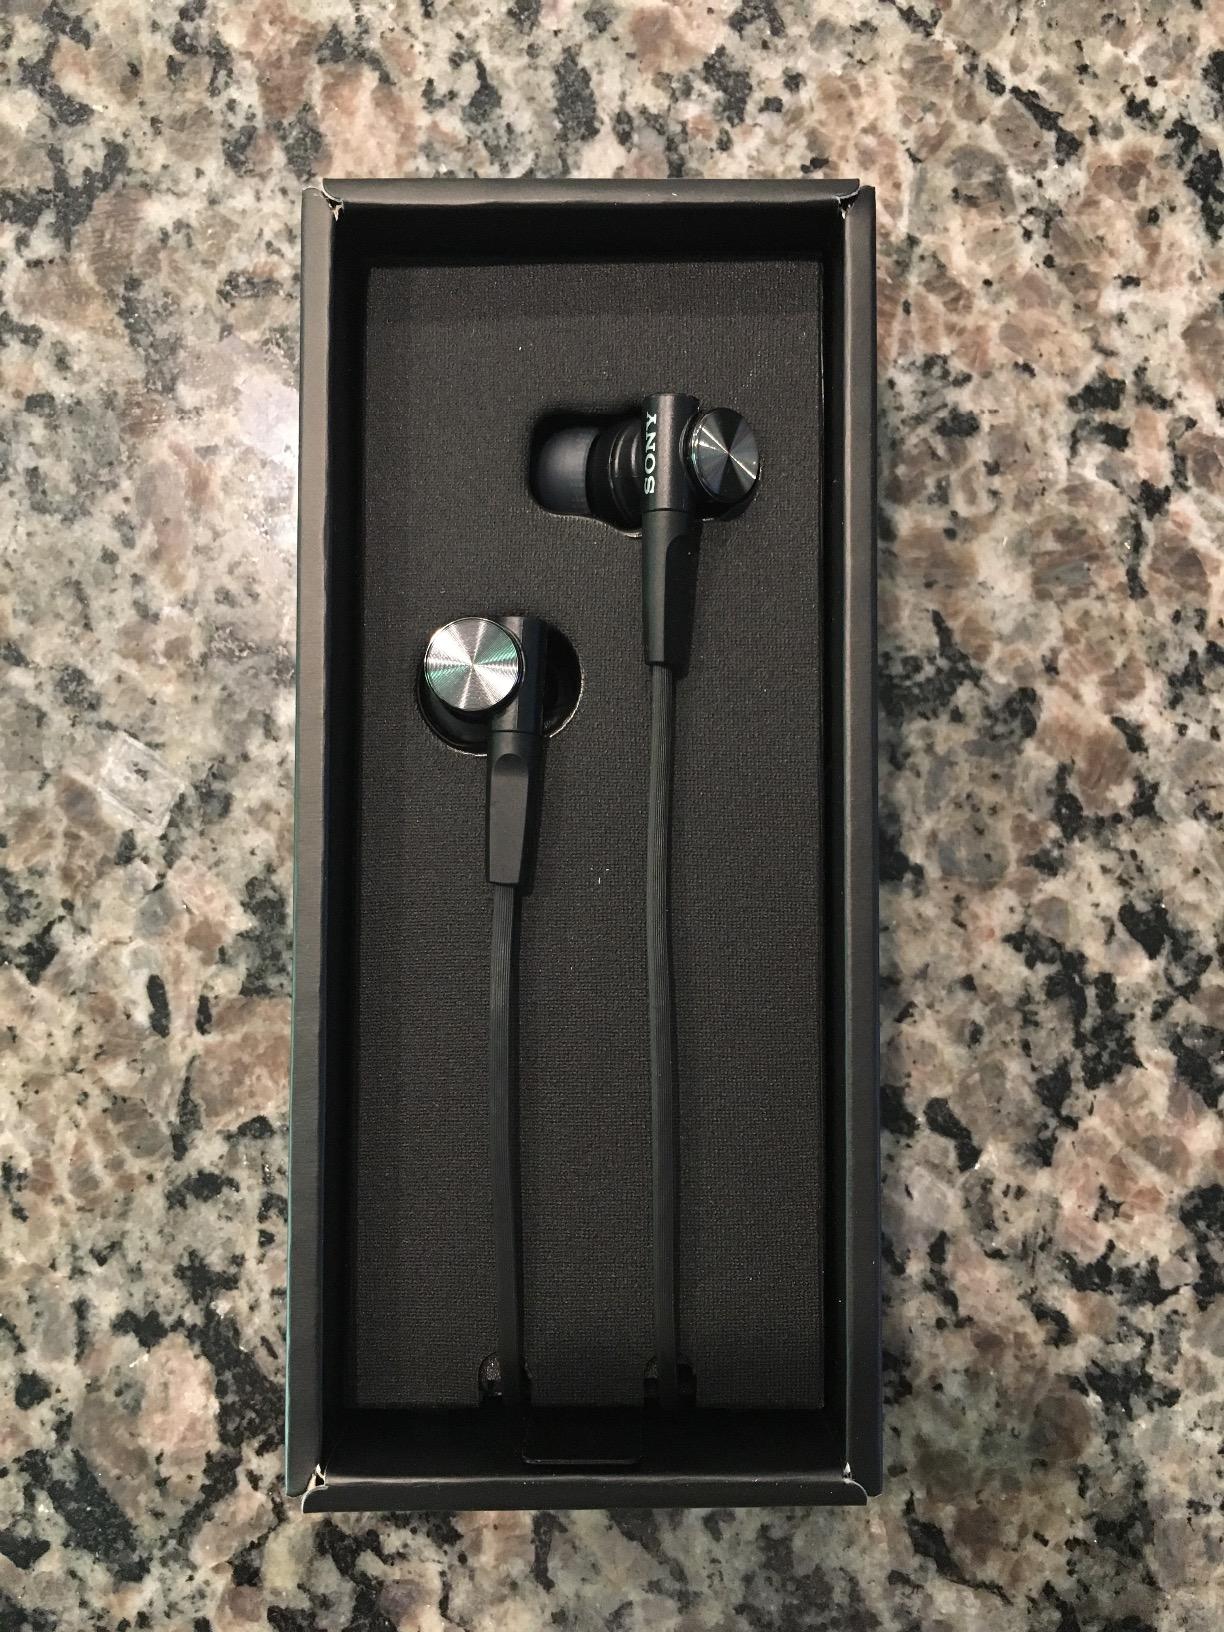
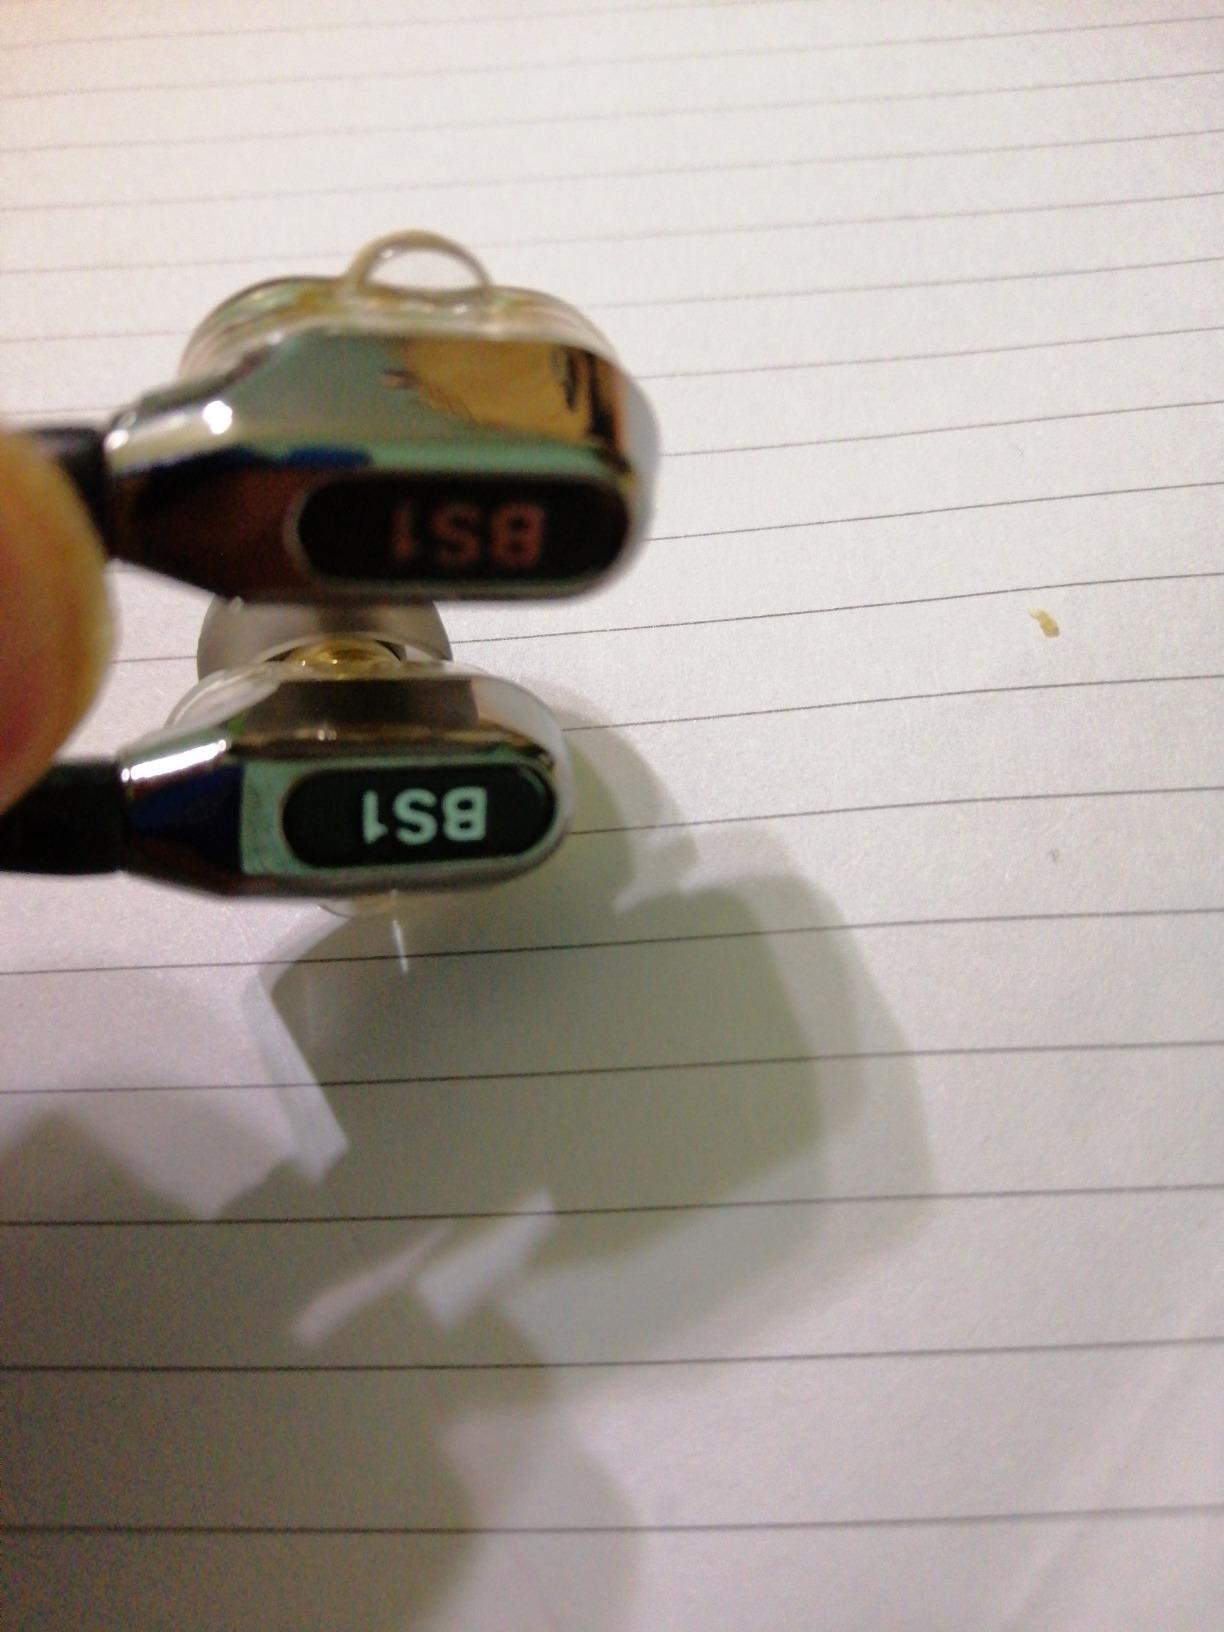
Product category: headphones
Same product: no